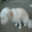
Label: dog